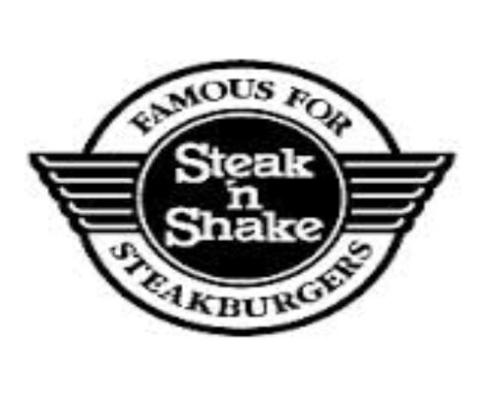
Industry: Food